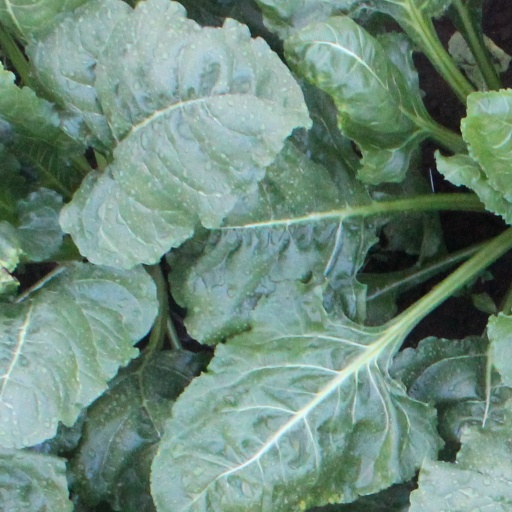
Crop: sugar beet